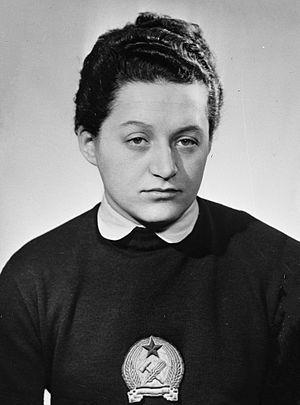
Valéria Gyenge, née le 3 avril 1933 à Budapest, est une nageuse hongroise, pratiquant la nage libre.